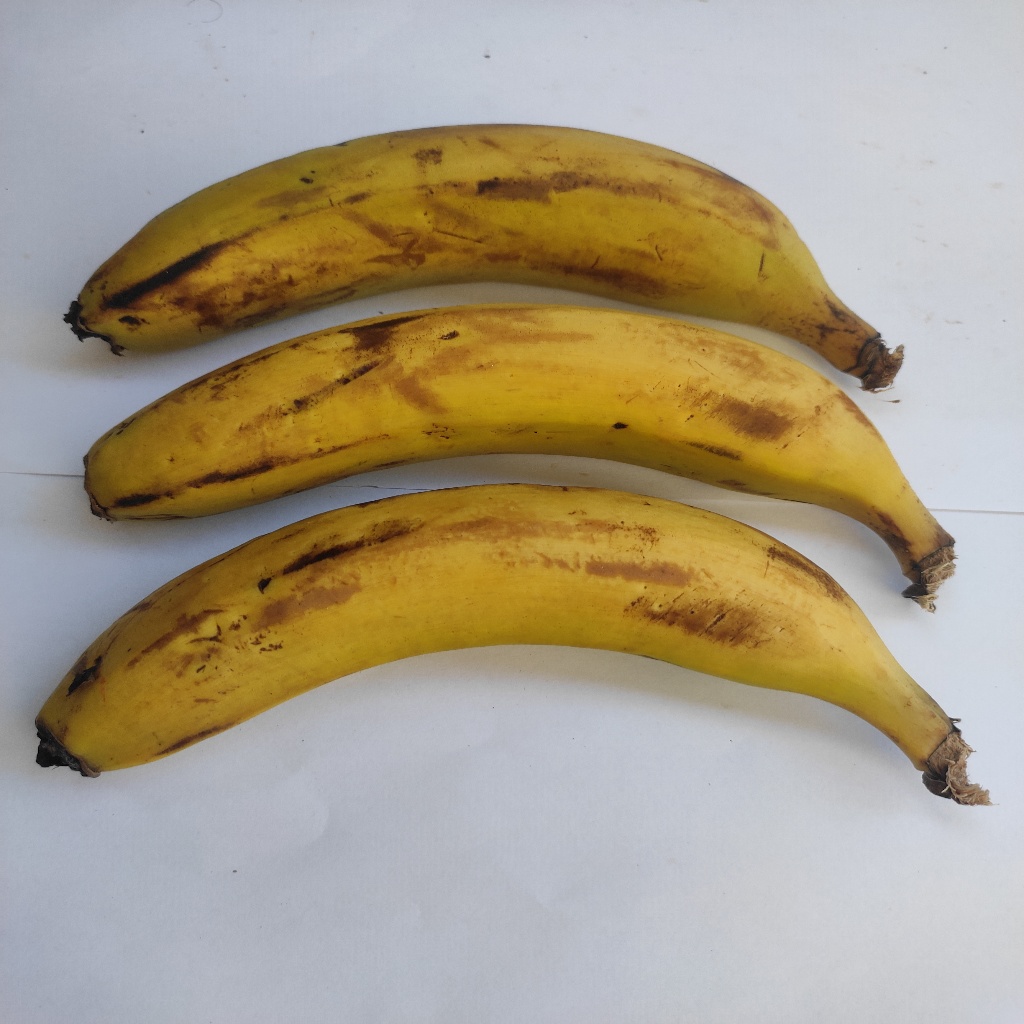
Crop: banana
Quality class: Class_A